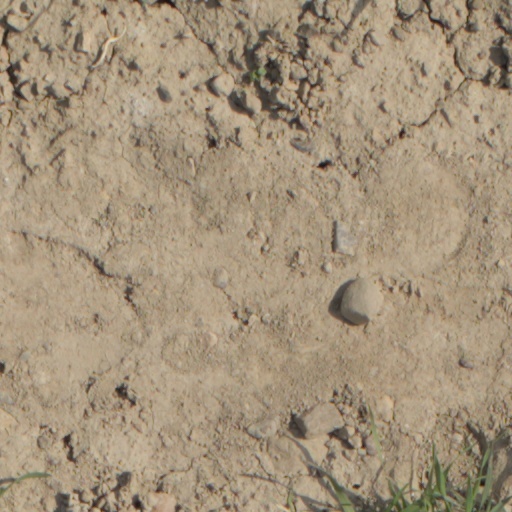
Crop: wheat